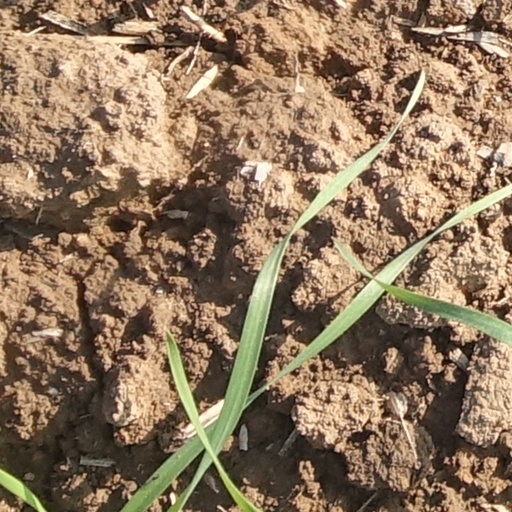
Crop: wheat